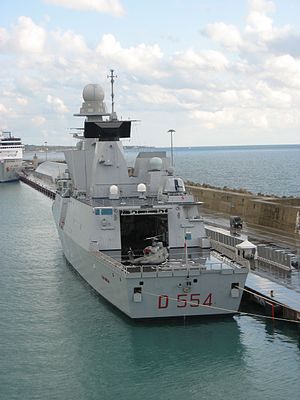
Horizon-klassen / Galleri
Horizon-klassen er resultatet af et europæisk samarbejde om at skabe en ny generation af luftforsvarsfregatter. Samarbejdet bestod oprindeligt af Storbritannien, Frankrig og Italien. Storbritannien forlod senere samarbejdet på grund af andre behov til skibenes funktioner.